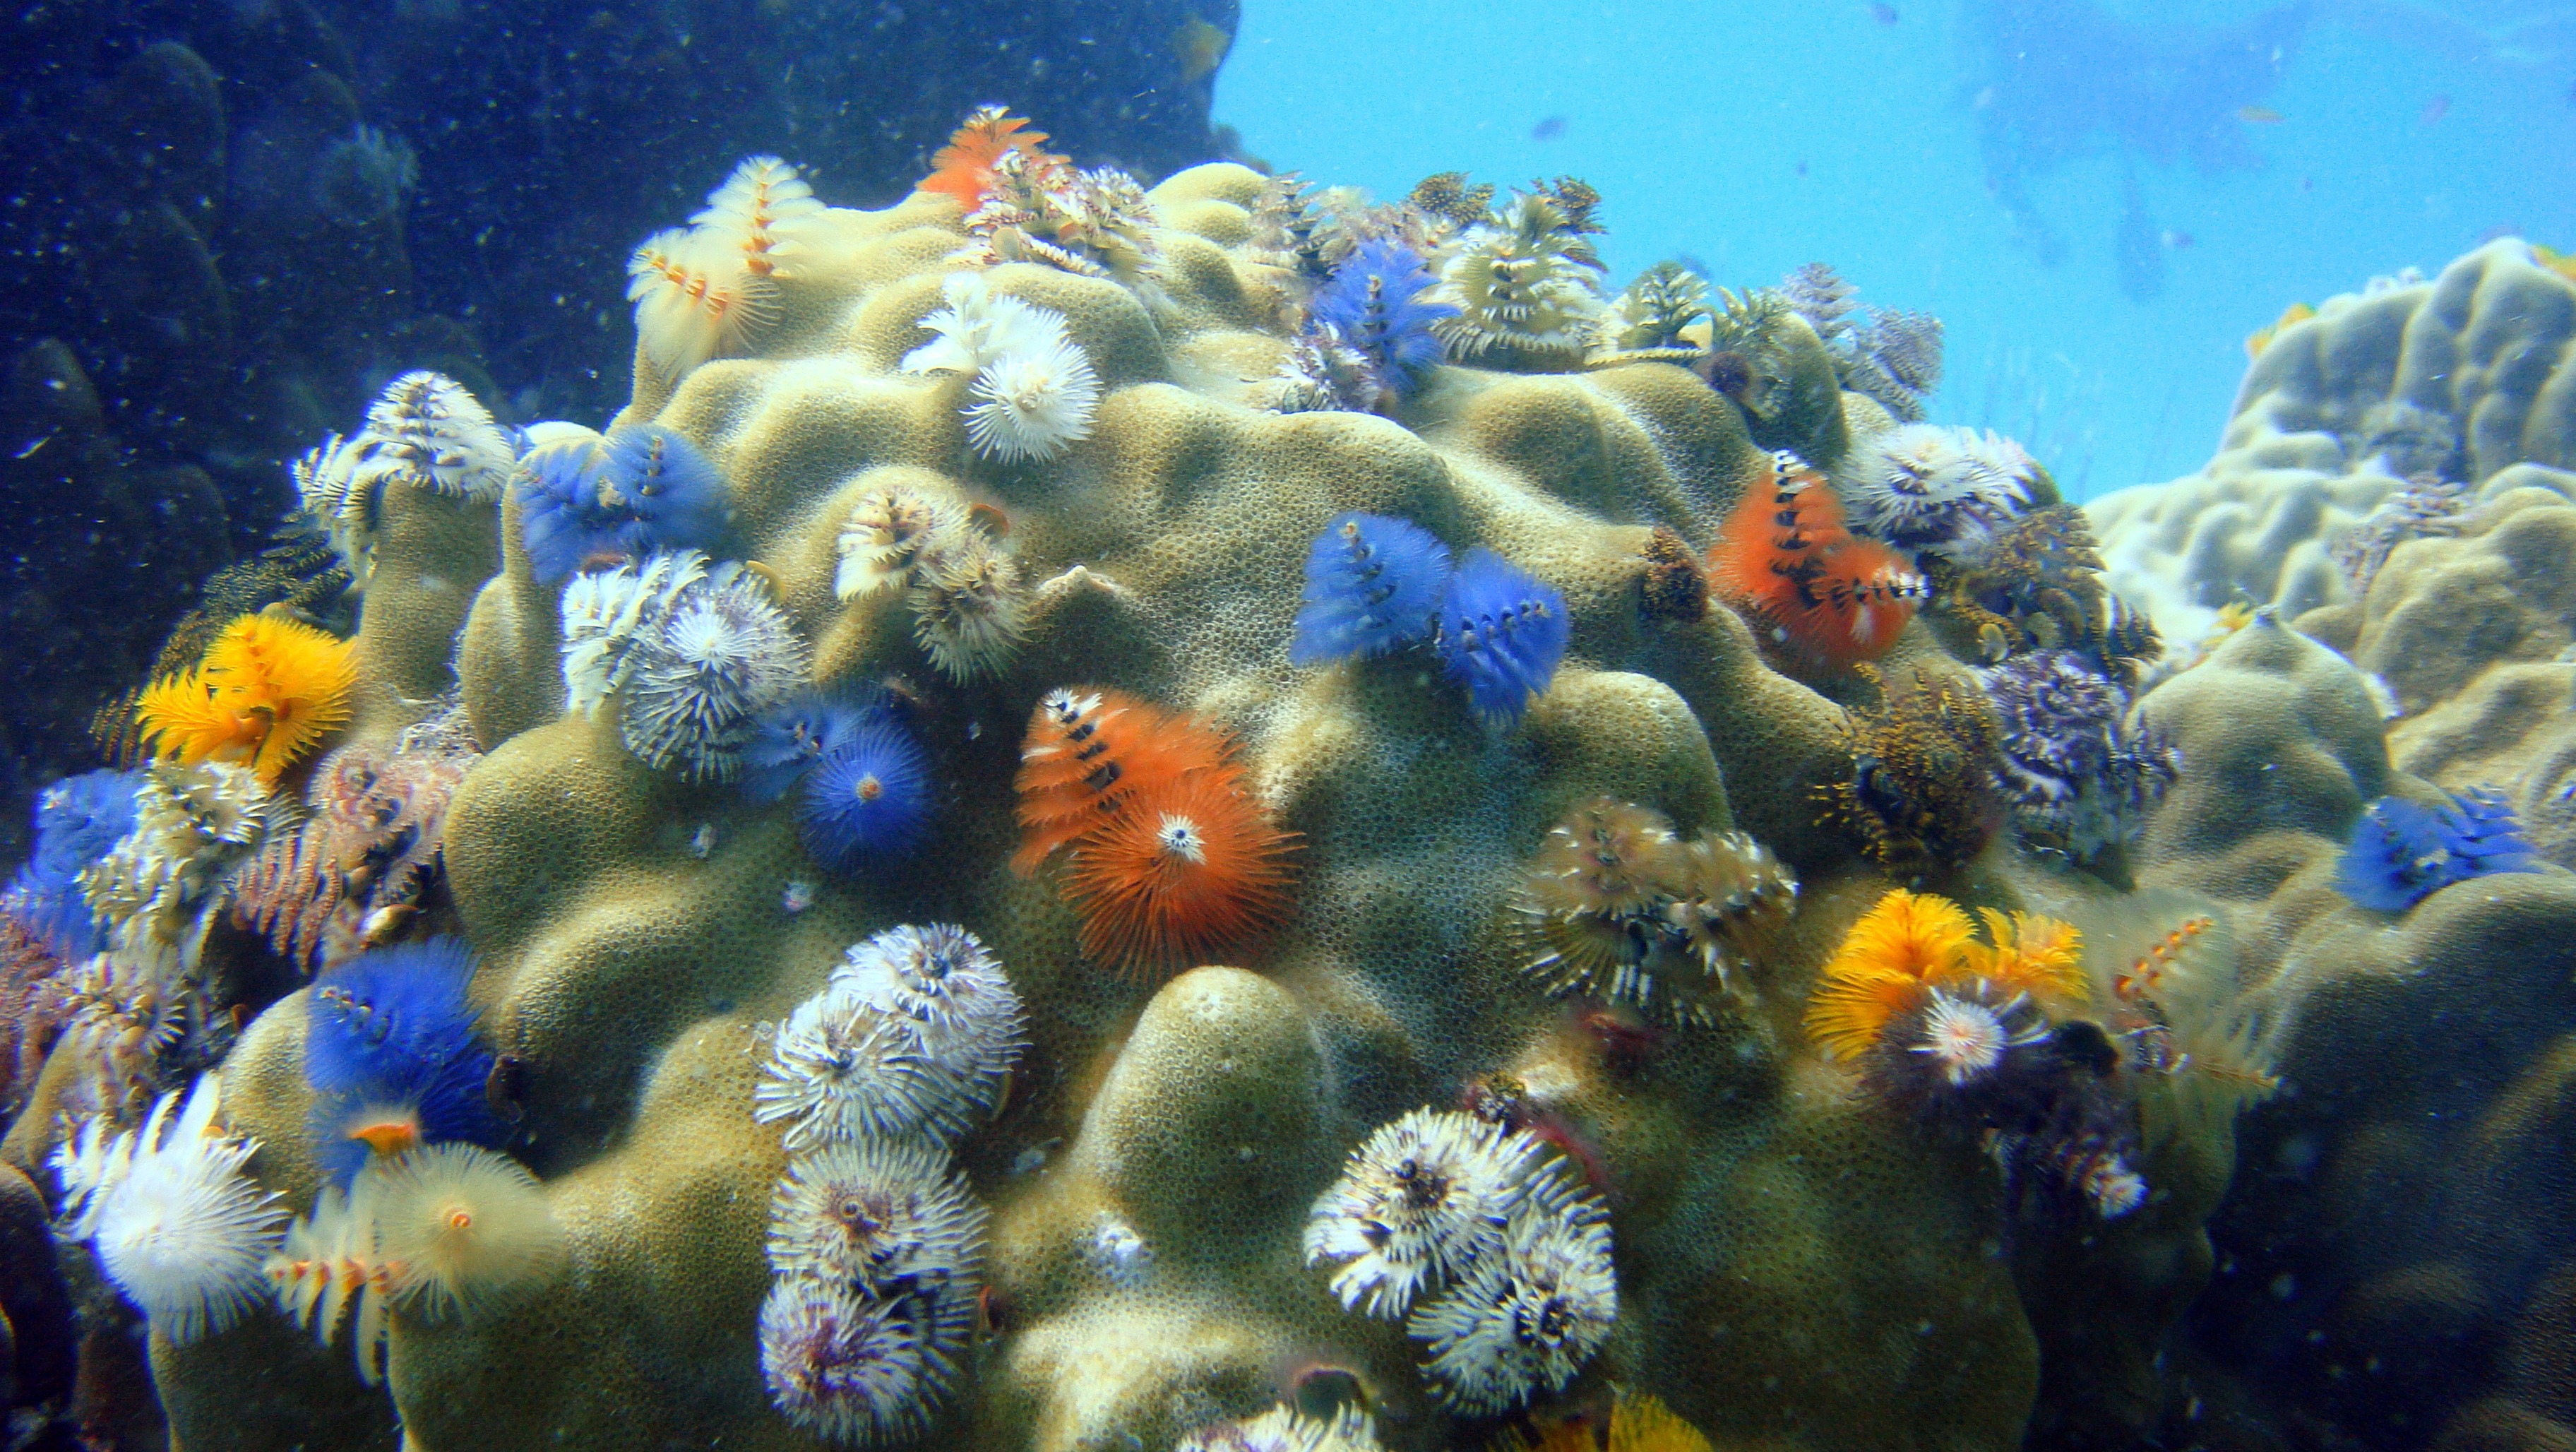
sea, animal, wildlife, underwater, tropical, aquatic, coral, coral reef, life, reef, close up, marine, creature, exotic, ecosystem, saltwater, undersea, organism, sea anemone, computer wallpaper, marine biology, coral reef fish, marine invertebrates, stony coral, christmastree worms